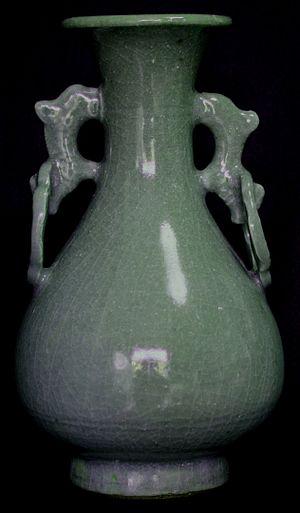
La céramique chinoise, principalement connue pour la porcelaine que les Chinois ont inventée, est riche d'une longue tradition d'innovations techniques et stylistiques.
L'économie de la Chine sous la dynastie Song est marquée par une expansion commerciale, une prospérité financière, une ouverture commerciale croissante et une révolution dans la productivité agricole. La croissance des finances privées stimule le développement du marché à l'échelle nationale qui relie les provinces côtières à l'intérieur. L'économie Song donne naissance à une énorme explosion démographique, issue de l'augmentation de la culture agricole au cours des Xᵉ et XIᵉ siècles qui a doublé la population totale de la Chine, qui atteint 100 millions d'individus.